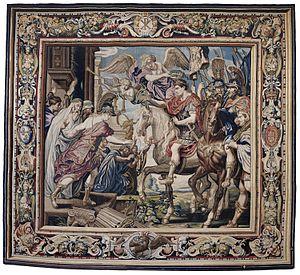
Liste des œuvres de Rubens :